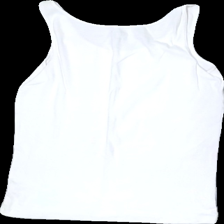
View: back
Type: Tank top
Category: Ladies
Brand: Not in the list
Brand text on label: Jcp
Colors: White
Material: 100% Cotton
Cut: Tight, C-collar
Size: L
Season: All
Price range: 50-100
Recommended usage: Reuse